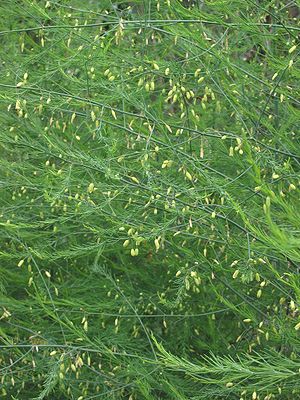
Asparges (art) / Anvendelse
Asparges er en 60-100 cm høj urt, der i Danmark vokser på kystnære overdrev og skrænter. Den er desuden almindelig dyrket og ses forvildet herfra.